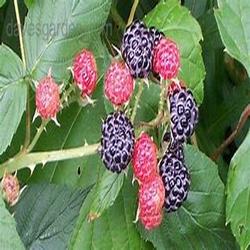
Label: Blackberry